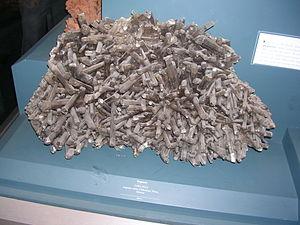
Le gypse, dénommé aussi gypsite, ou pierre à plâtre, est une roche tendre saline ou une évaporite commune, voire abondante, entièrement cristallisée, composée principalement du minéral gypse, un sulfate doublement hydraté de calcium, décrite par la formule CaSO₄ · 2 H₂O et qui constitue le premier fin dépôt dans les marais salants. Elle possède un domaine de stabilité assez étendu, mais en général dans des conditions haute température et de migration aisée d'eau, cède sa place à l'anhydrite, plus dense et plus dure. Sa texture cristalline est en général moyenne à fine, elle peut être granulaire à fibreuse.